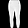
Label: Trouser